Alfred Piccaver

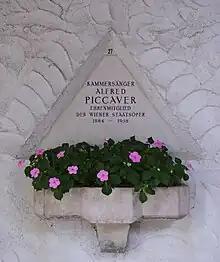
Feuerhalle Simmering, grave of Alfred Piccaver

Piccaver loved Vienna and the Viennese way of life, so much so that when the director of the Metropolitan Opera in New York, Giulio Gatti-Casazza, made a lucrative offer for him to appear at the Met, he turned it down. He was never asked again. In return, the Viennese were devoted to 'Picci', as he was affectionately known. When the First World War broke out Piccaver as an American citizen was unaffected, though when the United States joined the war in 1917 he was found trying to leave the country but was spared internment if he agreed to continue singing at the Opera. After the war his career at the Vienna State Opera was interrupted by appearances in Chicago in 1923, 1924 and 1925 and at London's Royal Opera House, Covent Garden, in 1924, the only year in which he appeared at this house.